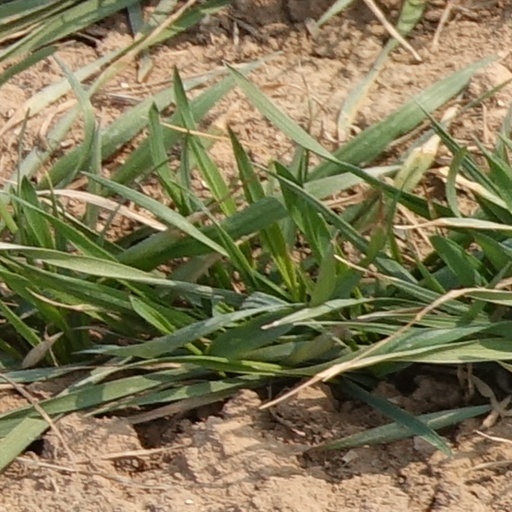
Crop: wheat